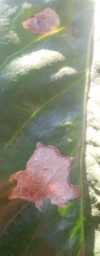
Label: Miner